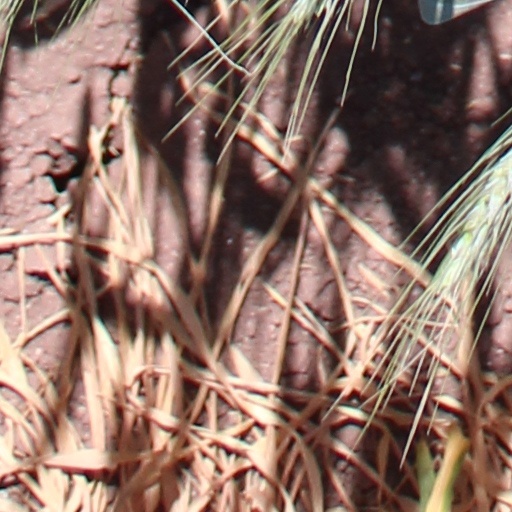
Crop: wheat